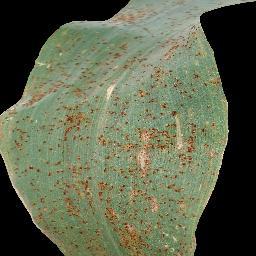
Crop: corn
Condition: (maize)_common_rust